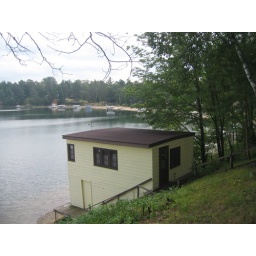
Guest house on top, boat house below